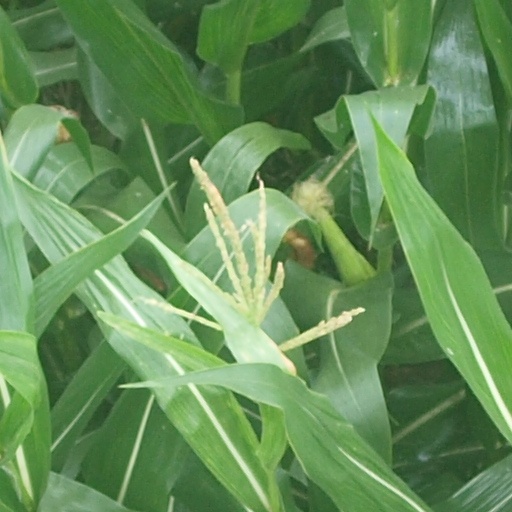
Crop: maize; corn